Odex's actions against file-sharing

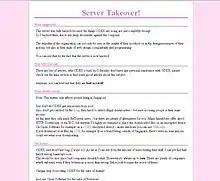
Odex's website was hacked and defaced on 21 November 2007 and was replaced by an angry message about the legal actions.

Odex blamed the approximate 70% fall in its Video CD (VCD) and Digital Video Disc (DVD) sales in 2006 and 2007 on illegal downloading. The response of anime fans was that the fall in sales was because Odex's products were inferior, inaccurately translated, and released later than the online versions. Odex subsequently attributed the inaccurate subtitling on censorship laws against mature themes (such as yaoi) and on fansubbers—anime fans who had translated the Japanese dialogue—whom they had hired. In response, the Board of Film Censors said that it did not ask for subtitles to be changed, that it merely classified content, and that the onus was on distributors to ensure accurate subtitles. In addition to problems of quality and scheduling, criticisms were directed at Odex's litigious strategy and poor public relations. Odex received support from the Anti Video Piracy Association of Singapore (AVPAS) in making its demands for compensation.